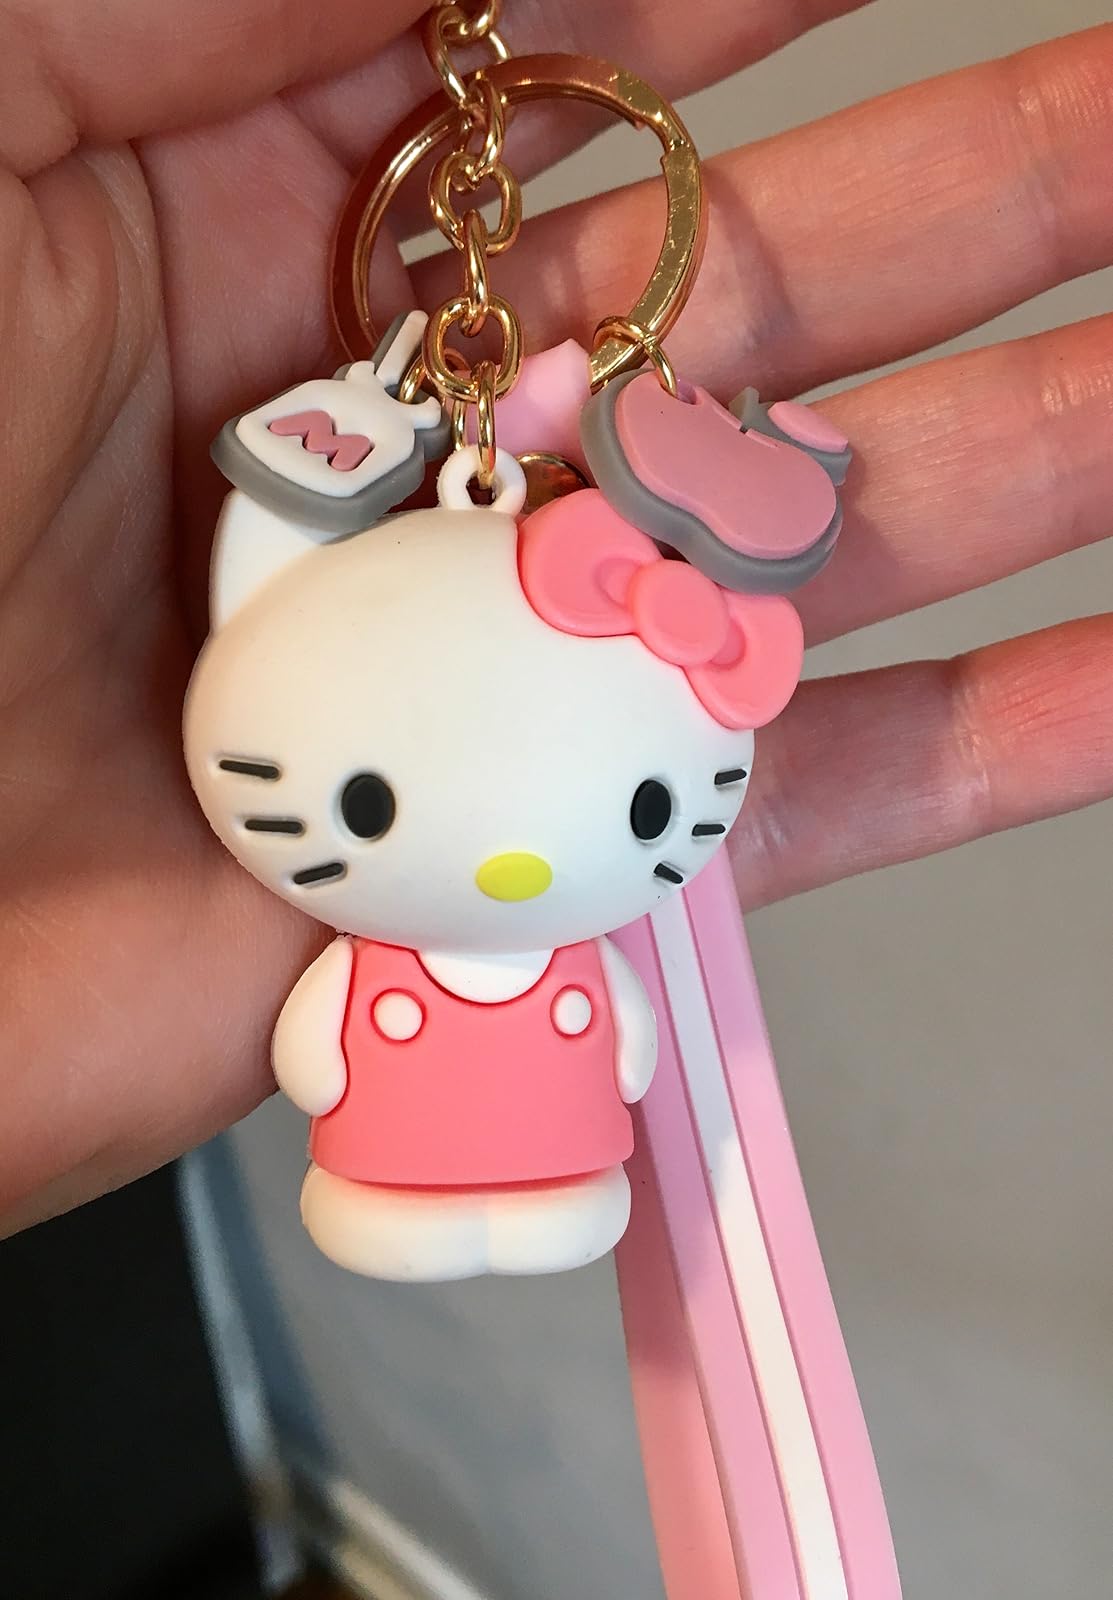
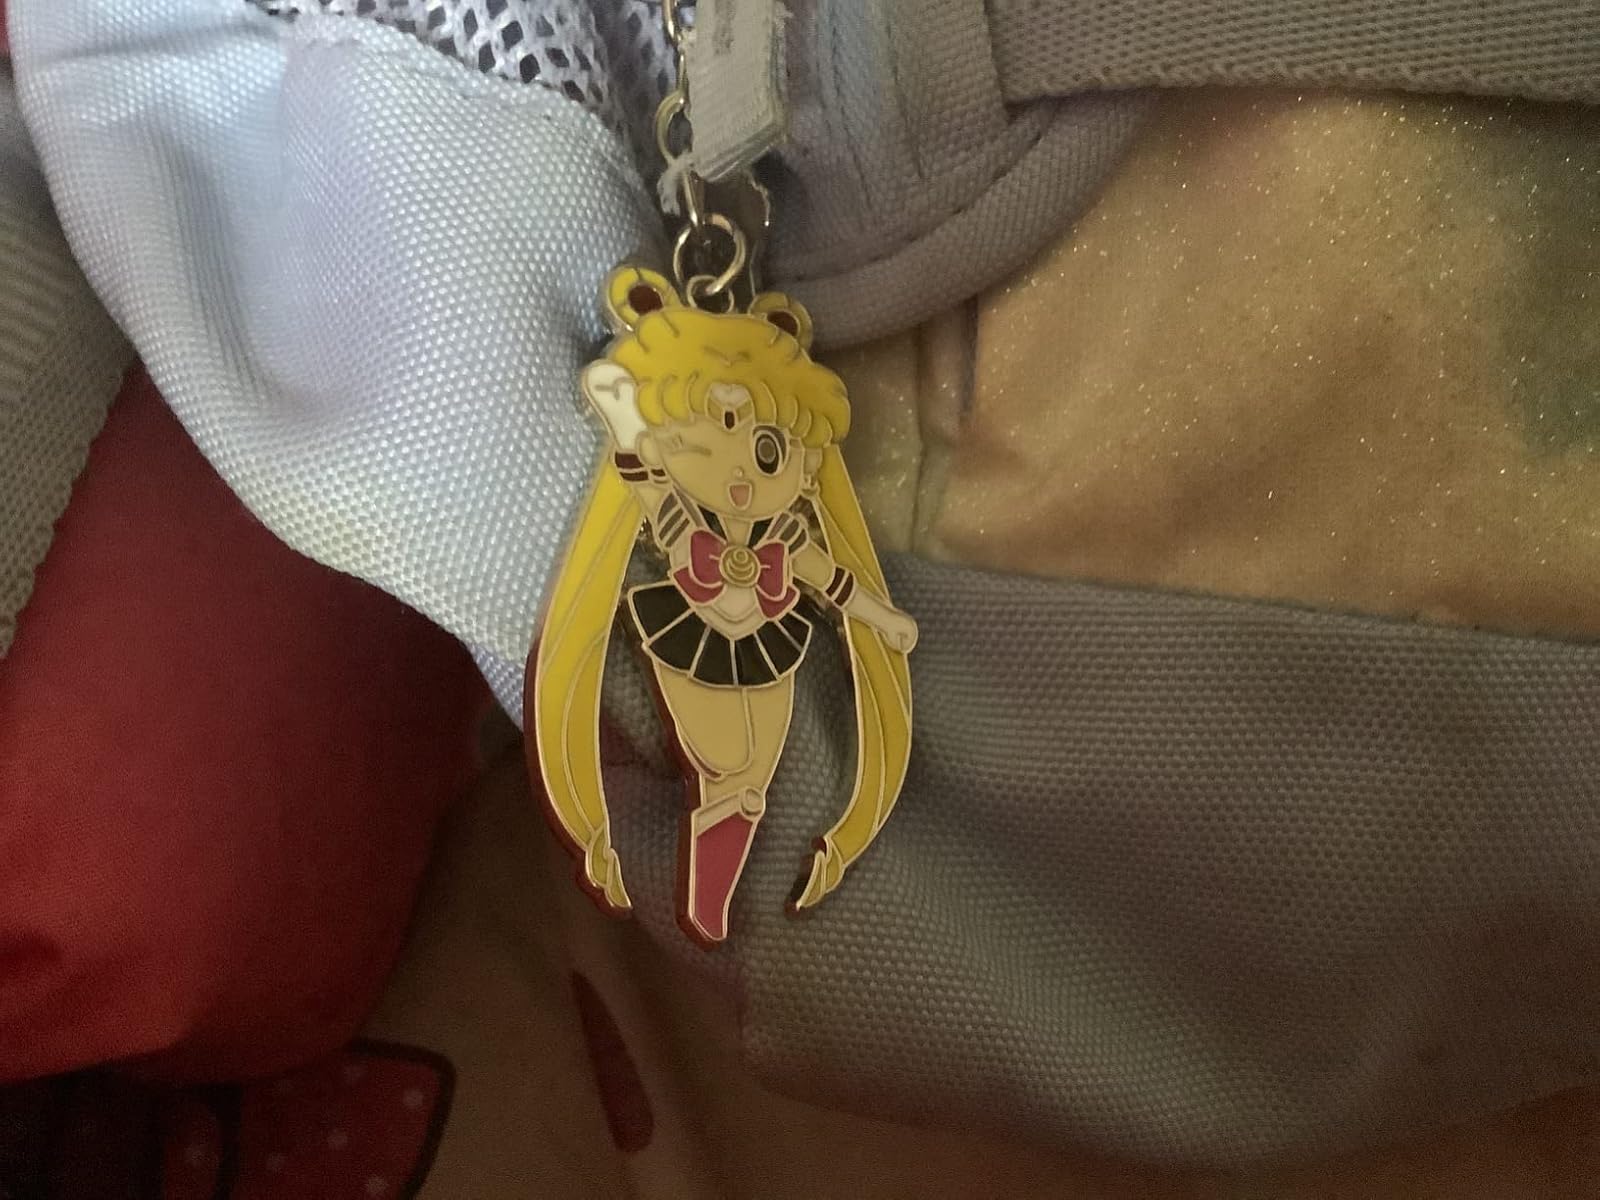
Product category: accessories_keychain
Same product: no